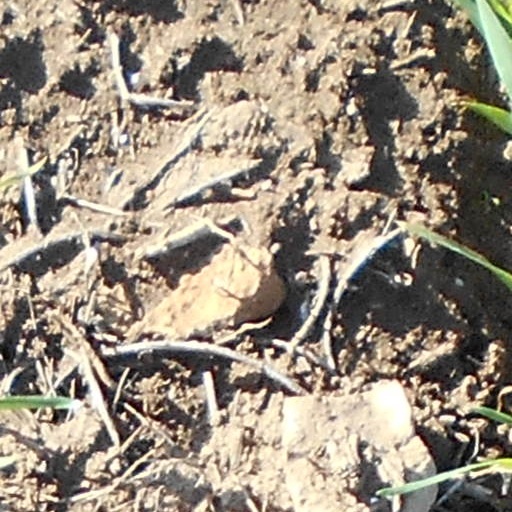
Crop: wheat